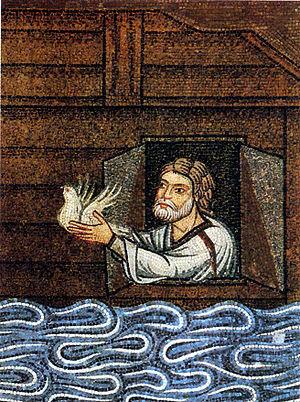
Noé est un personnage de la Bible et du Coran.
Noye's Fludde est un opéra en un acte, destiné pour l'essentiel aux artistes amateurs, en particulier des enfants, composé par le britannique Benjamin Britten. La création de l'œuvre a eu lieu le 18 juin 1958 au Festival d'Aldeburgh. L'action est basée sur une pièce du XVᵉ siècle, le mystère de Chester, qui raconte l'histoire biblique de Noé, le déluge et l'arche. Britten ayant précisé que l'opéra devait être mis en scène dans les églises ou de grandes salles, mais pas au théâtre.
Le Saint-Esprit, ou Esprit saint, est l'Esprit de Dieu et la troisième entité de la Trinité dans le christianisme. Le Nouveau Testament suggère que l'Esprit saint est une personne différente du Père et du Fils, et formant avec eux un seul Dieu, mais le dogme de la Trinité n'a été formulé que progressivement, lors des conciles anciens, en particulier à partir du premier concile de Nicée.
Ce que l'on appelait l'histoire sainte a été pendant de longs siècles le patrimoine commun de la chrétienté et la source presque unique de ses connaissances sur l'histoire ancienne. Sous ce nom on désignait l'ensemble des faits racontés dans la Bible, et particulièrement l'histoire du peuple d'Israël. Les héros de cette histoire, tirés de l'Ancien et du Nouveau Testament ensemble ont peuplé l'imagination populaire et enrichi de motifs légendaires nos cathédrales. Pour chacun du plus riche au plus pauvre ses légendes, ses récits, ses drames, ses mythes, ses leçons de morale et de religion se mêlaient aux premiers souvenirs d'enfance et restaient gravés dans l'esprit avec un relief que l'âge n'effaçait pas. Entretenus et ravivés sans cesse dans les vitraux et sur les porches de nos cathédrales, dans le langage et les expressions courantes, l'histoire légendaire du peuple juif ainsi que les miracles du Messie ont pénétré tous les niveaux des sociétés d'occident.